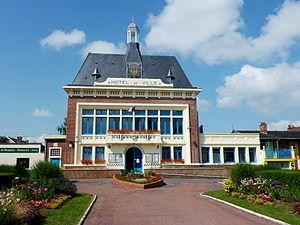
Douvrin est une commune française située dans le département du Pas-de-Calais en région Hauts-de-France.]